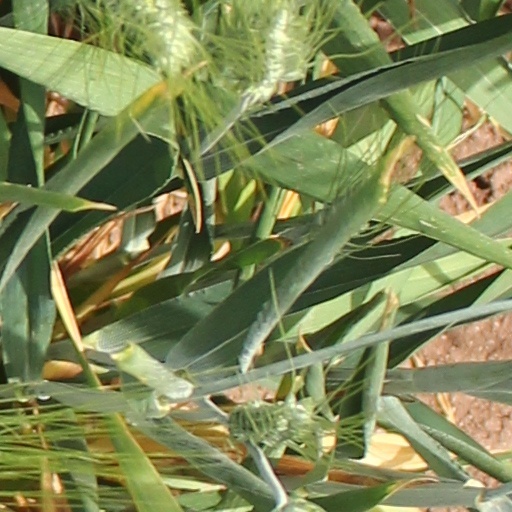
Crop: wheat